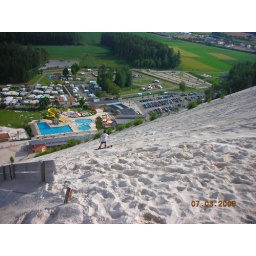
This is in Hirschau, Germany at a big sand hill where we, well Joey and Don went sand boarding.